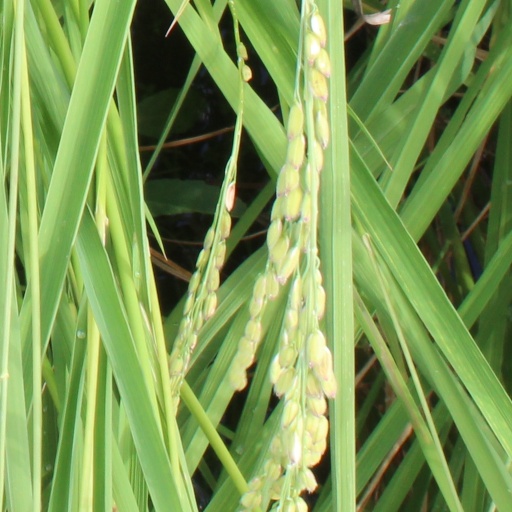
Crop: rice